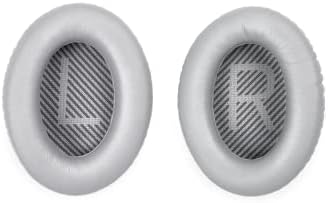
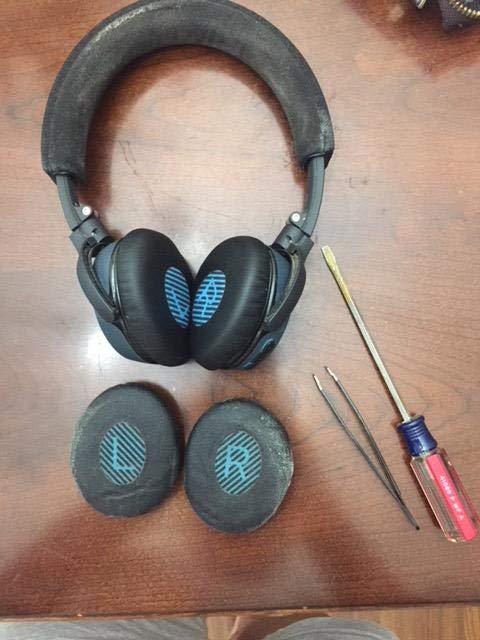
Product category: headphones
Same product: no